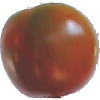
Label: Tomato Maroon 1